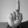
ASL letter: D